2014–15 Chicago Bulls season

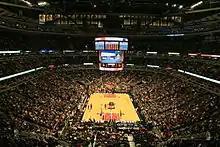
After going 2–3 at home in the months of October and November, the Bulls would turn it around, going 6–3 at the United Center in December.

In their season opener on October 29, the Bulls defeated the rival New York Knicks at Madison Square Garden. Winning in a 104–80 blowout, Taj Gibson was the leading scorer with 22 points. In Week 1 of Scott Howard-Cooper's "Rookie Ladder", Mirotić and McDermott were ranked numbers six and eight respectively. On October 31, before their Halloween game, the Bulls were unable to deal a new contract with Butler before the deadline, which would make him a restricted free agent during the 2015 off-season. That night, Chicago's home opener would enter overtime, where the Bulls lost 108–114. During the game, Gibson faced an injury scare, while Rose left the court in the fourth quarter due to a sprained left ankle. Entering November having split the first pair of games, Chicago played the Minnesota Timberwolves at Target Center. After missing two weeks, Butler was expected to miss another two-to-four weeks, but he returned to play against the Timberwolves. In the last second of the game, the Bulls were down by one when Butler was fouled by Andrew Wiggins and made both free throws to take the lead and win by a score of 106–105. At the end of the first week of the season, ESPN dropped the Bulls from number three to number five in the power rankings due to Rose's injury.